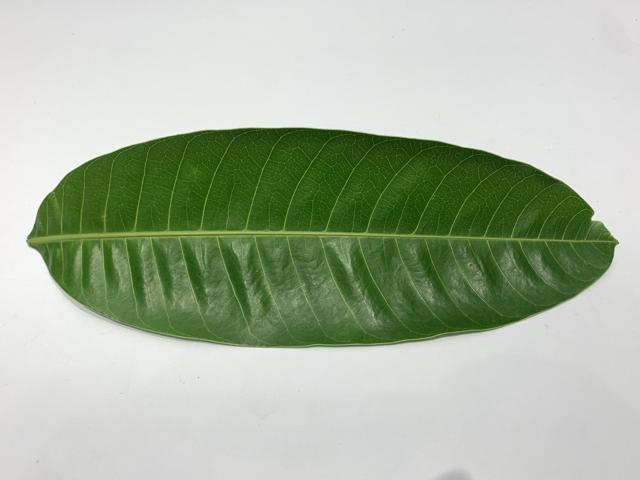
Mango leaf variety: Fazli